Maor Buzaglo

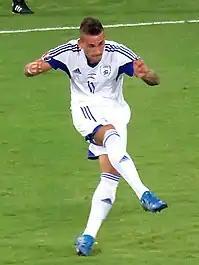
Buzaglo playing for Israel in 2015

Buzaglo has represented his country from a very early age, from the U17 level to the senior team. At U19 level, Buzaglo scored 21 goals in 34 matches, including four goals in one game against Denmark in a Milk Cup match in 2007. For the Israel U21 team, Buzaglo scored three times in eight matches.